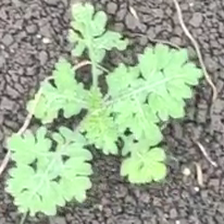
Weed species: Gajar_gavat_(Parthenium hysterophorus)